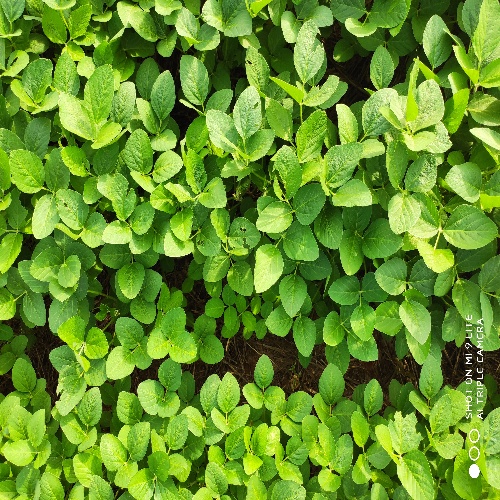
Label: Caterpillar